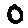
Label: 0